Vijay Thanigasalam

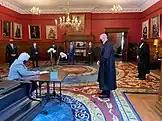
Bill 104 receiving royal assent in May 2021.

In 2019, Thanigasalam introduced Bill 104, Tamil Genocide Education Week Act which proposed a seven-day period ending on May 18 (which marks the Mullivaikkal Remembrance Day) to be recognized as Tamil Genocide Education Week in Ontario. The bill passed and received royal assent on May 12, 2021. The bill recognizes how Tamil-Ontarian families "have been physically or mentally traumatized by the genocide that the Sri Lankan state perpetrated against the Tamils during the civil war which lasted from 1983 to 2009, and especially so in May 2009."